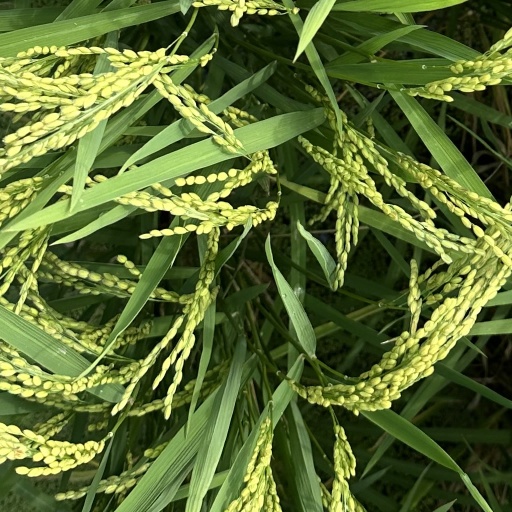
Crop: rice